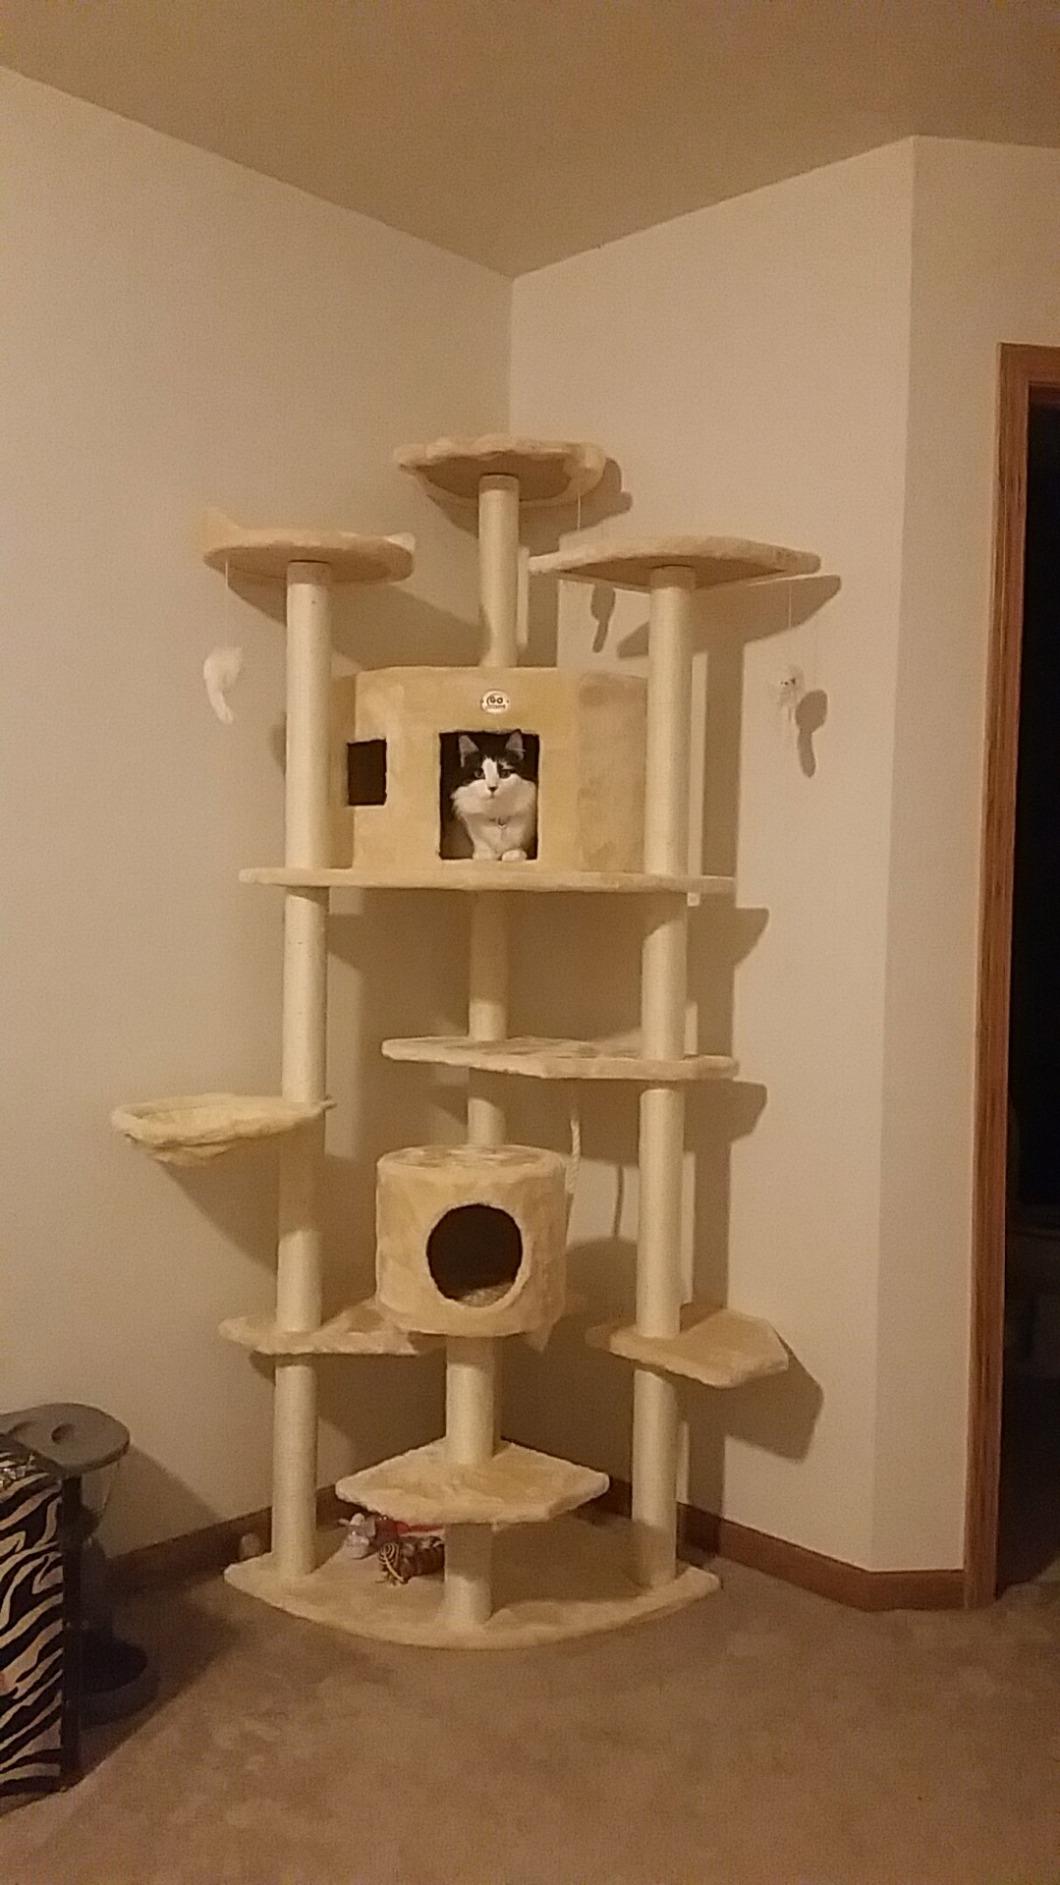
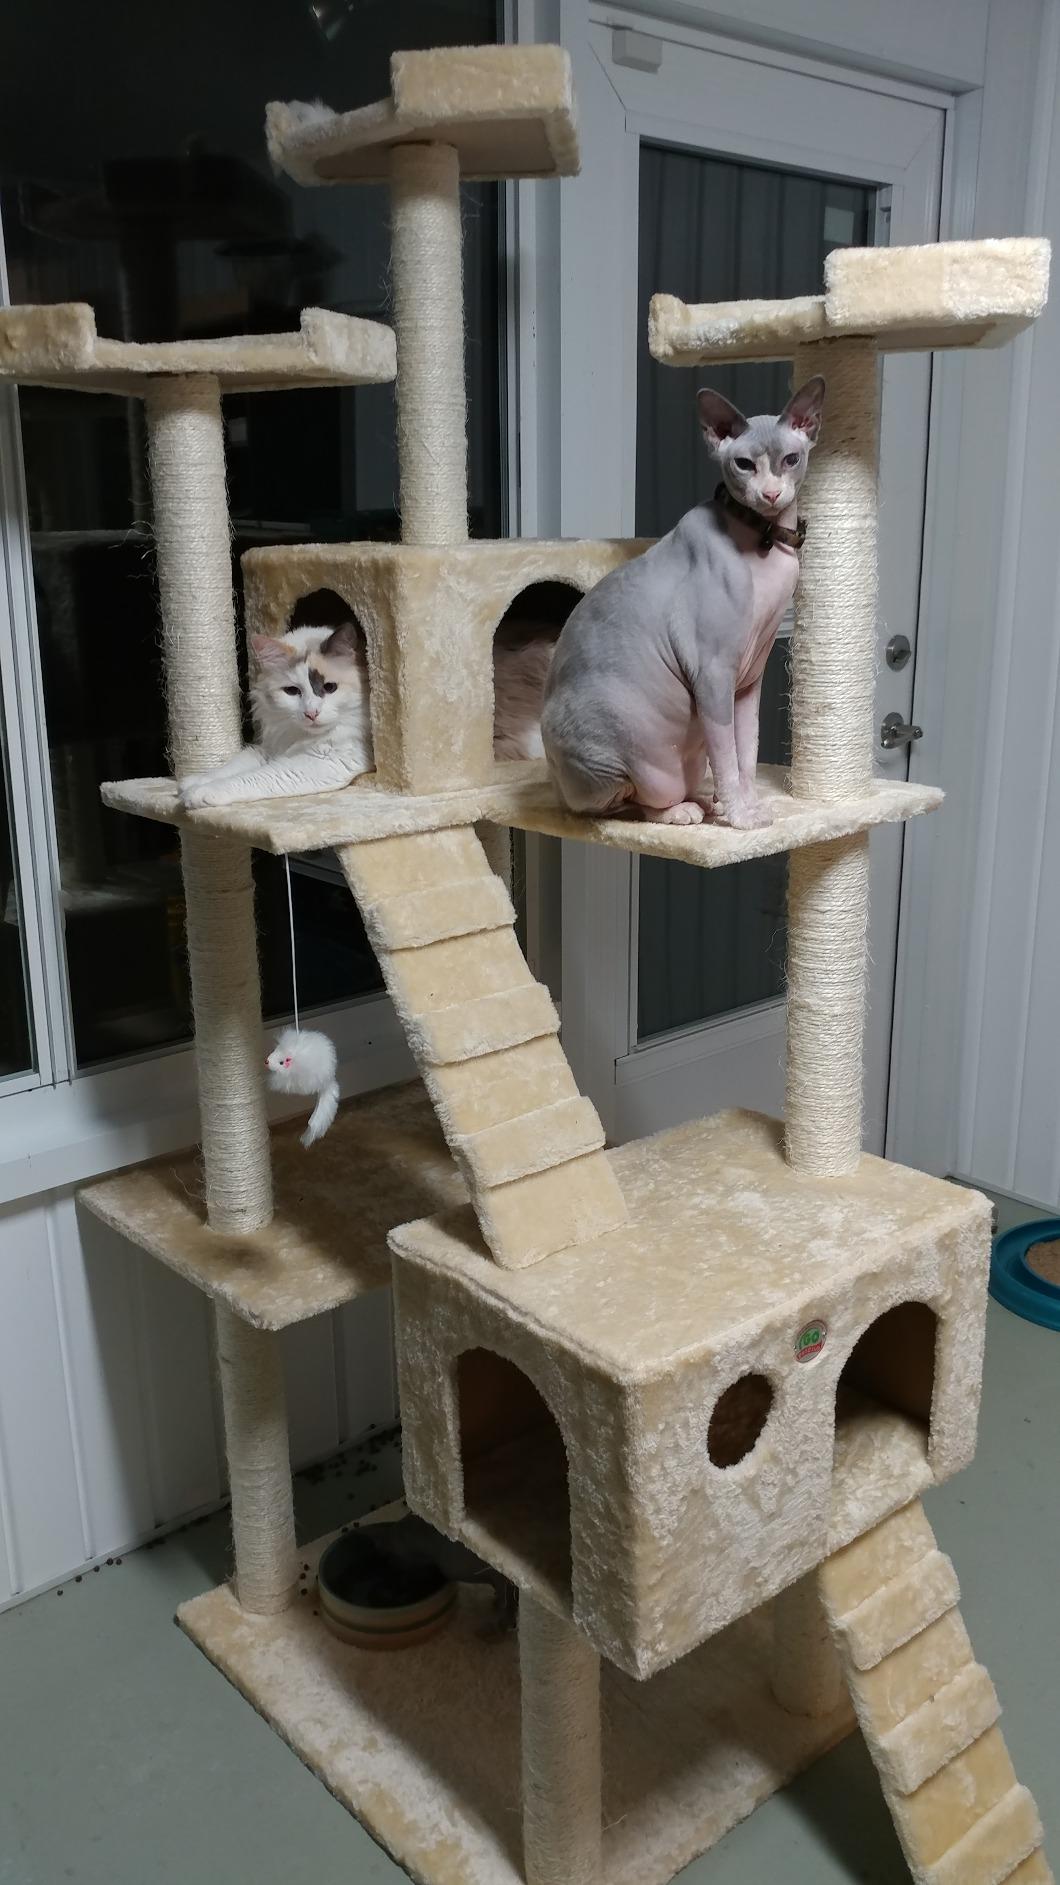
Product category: items_cat tree
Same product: no